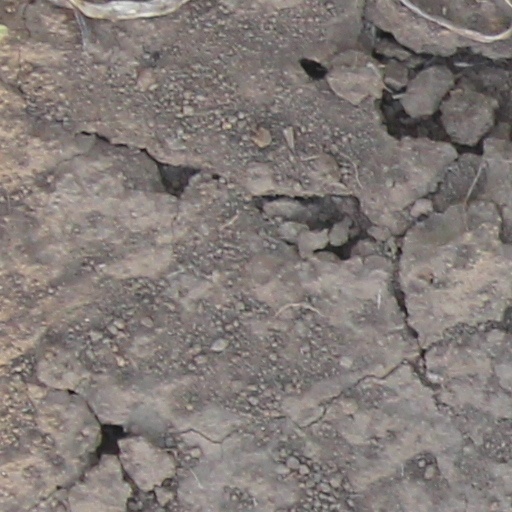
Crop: wheat